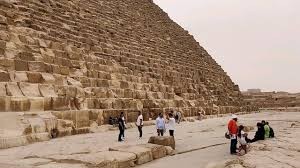
Landmark: Pyramids of Giza